Greece–Italy relations

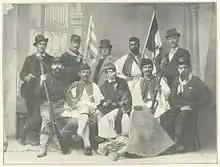
Greeks with Italian volunteers in the Greco-Turkish War in 1897.

Greece (which had gained its independence in 1830) and Italy established diplomatic relations in 1861, immediately upon Italy's unification. Italian philhellenes had contributed to the Greek independence, such as the jurist Vincenzo Gallina, Annibale Santorre di Rossi de Pomarolo, Count of Santarosa and Giuseppe Rosaroll.